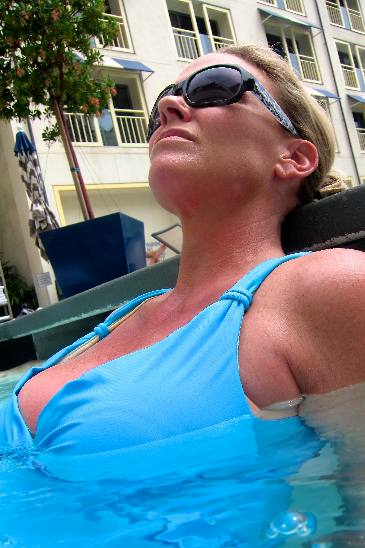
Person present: Yes